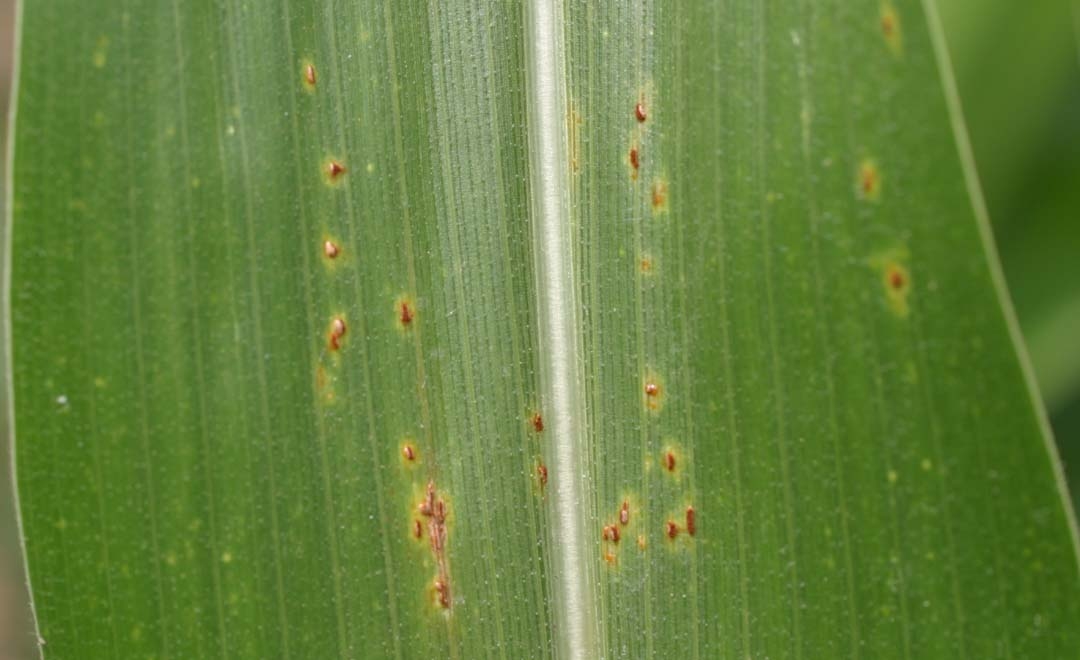
Labels: Corn rust leaf